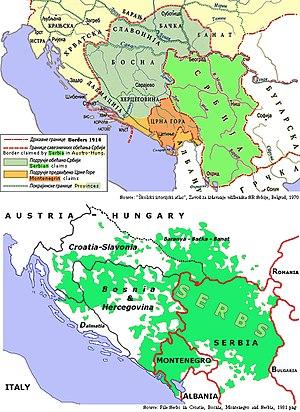
Le nationalisme serbe est un phénomène politique apparu à la fin du XVIIIᵉ siècle et au début du XXᵉ siècle. Lors de l'Élection présidentielle serbe de 2017, le Parti radical serbe, mouvement nationaliste de droite, est arrivé cinquième avec 4% des voix.
La Grande Serbie, en serbe Велика Србија et Velika Srbija, est un concept lié au nationalisme serbe. Il désigne un État serbe qui engloberait tous les territoires historiquement serbes ou ayant une importante population de Serbes.
Dès le premier jour de la crise de juillet, la Serbie s'affirme comme l'un des principaux protagonistes de la Première Guerre mondiale. En effet, au départ crise austro-serbe, le conflit devient, par le jeu des alliances à l'échelle européenne, une guerre d'usure à l'échelle du continent. Dans un premier temps victorieux face à la seule armée austro-hongroise, les Serbes doivent cependant battre en retraite à travers l'Albanie sous la double poussée des armées germano-austro-hongroises venues du Nord et de l'Ouest, et bulgares venues de l'Est. Recueillis par les Alliés, les Serbes, contrairement aux Monténégrins, poursuivent le combat contre les puissances centrales. Remises sur pied, réorganisées, les troupes serbes sont déployées en Macédoine grecque tandis que leur pays est sous occupation austro-hongroise ou annexés de fait à la Bulgarie.